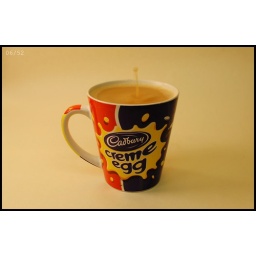
Trying out photos in a DIY light box using a &amp;quot;flood light&amp;quot; as lighting with paper to diffuse the light.